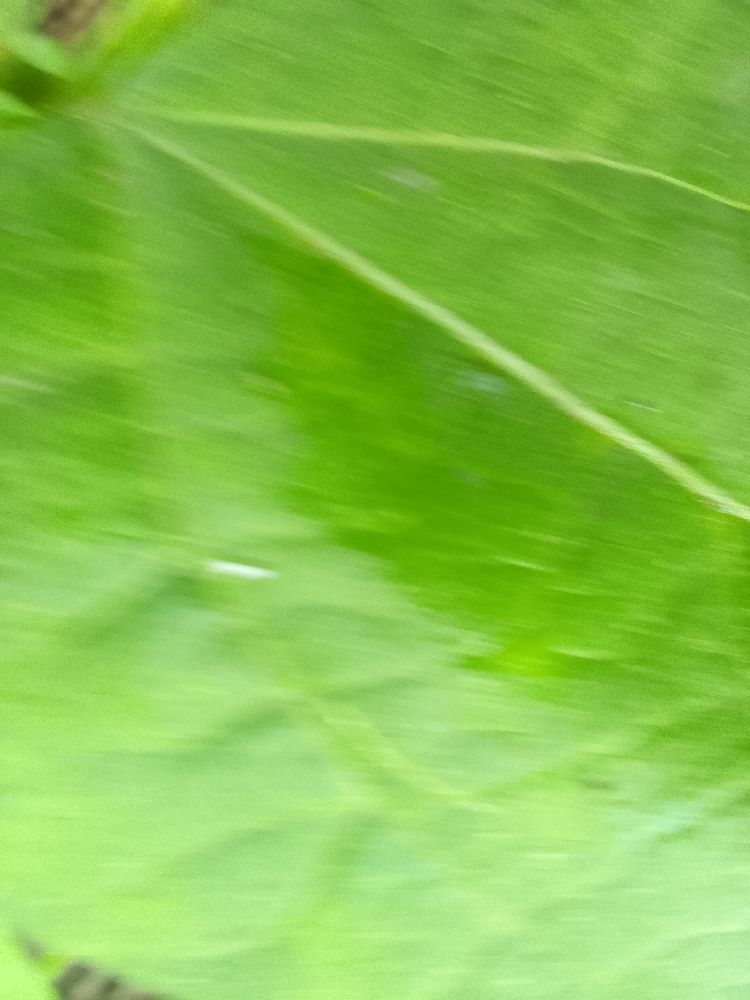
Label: healthy